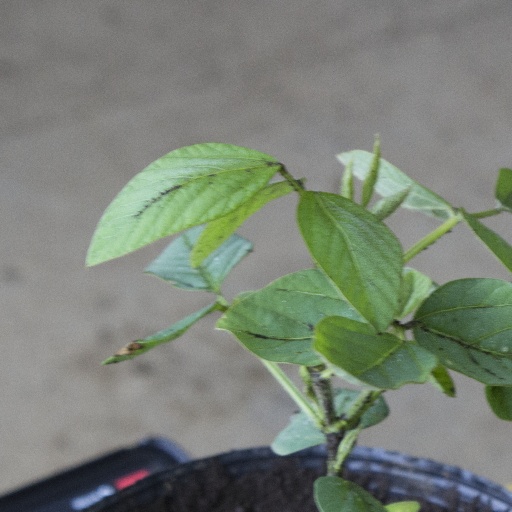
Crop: soybean